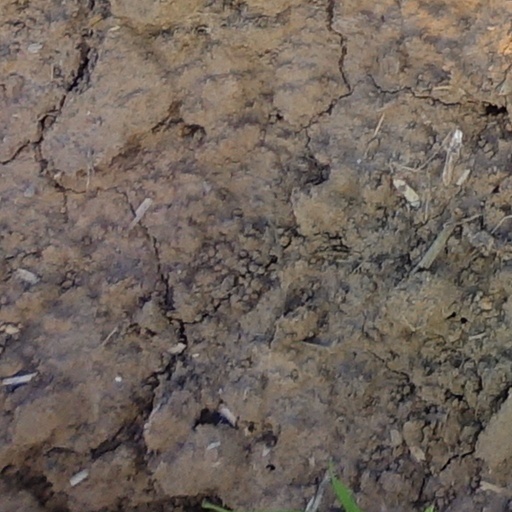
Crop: wheat